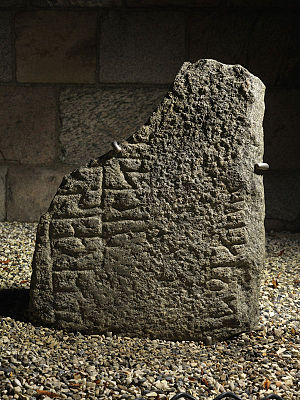
Skjern-stenene
Skjern 1
Skjern-stenene er to runesten, som nu står ved Skjern Kirke i Midtjylland.